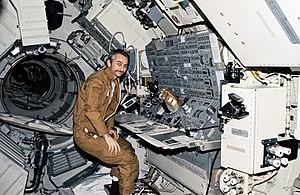
Skylab est la première station spatiale lancée par l'agence spatiale américaine, la NASA. Elle est développée dans le cadre du Programme des applications Apollo mis en place en 1965 pour donner une suite au programme Apollo. Le projet est lancé dans un contexte de réduction budgétaire des dépenses spatiales américaines et l'architecture retenue repose essentiellement sur la réutilisation de composants existants. La station spatiale est un ensemble long de 35 mètres et d'une masse de 90 tonnes dont le module principal est réalisé à partir du troisième étage de la fusée lunaire géante Saturn V.
Skylab 3 est la deuxième mission habitée à destination de Skylab, la première station spatiale américaine. La mission Skylab 3 a commencé le 28 juillet 1973, avec le lancement des trois astronautes par une fusée Saturn IB, et a duré 59 jours, 11 heures et 9 minutes. Un total de 1 084,7 heures ont été compilées par les astronautes de Skylab 3, effectuant des expériences scientifiques dans les domaines d'activités médicales, d'observations solaires, des ressources de la Terre et d'autres expériences.
Saturn V est un lanceur spatial géant développé dans les années 1960 par l'agence spatiale américaine, la NASA, pour le programme lunaire Apollo. Utilisé entre 1967 et 1973, il a placé en orbite terrestre, sans aucun échec, les vaisseaux qui ont déposé les astronautes américains sur le sol lunaire. Cette énorme fusée d'un peu plus de 3 000 tonnes, est capable de placer jusqu'à 140 tonnes en orbite basse terrestre pour les dernières missions Apollo. Elle est développée dans le contexte de la course à l’espace opposant Américains et Soviétiques dans les années 1960. Ces circonstances permettent aux États-Unis de mobiliser des moyens financiers et humains exceptionnels pour permettre sa mise au point. La fin prématurée du programme Apollo et les restrictions budgétaires entraînent l'arrêt de la chaîne de fabrication de ce lanceur particulièrement couteux. Après un dernier vol pour mettre en orbite la station spatiale Skylab, la NASA décide de développer un lanceur réutilisable, la navette spatiale américaine, en espérant abaisser sensiblement les coûts très élevés de mise en orbite.